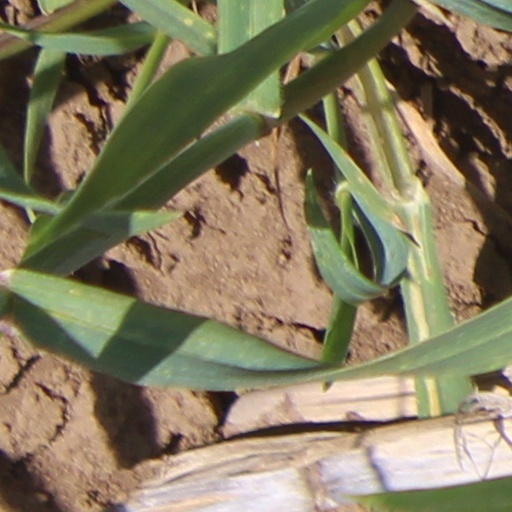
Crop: wheat